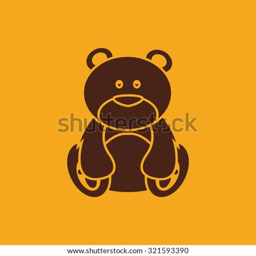
isolated silhouette of an animal on a colored background